Brooklyn (cycling team)

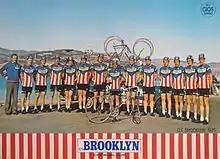
The Brooklyn team of 1975

Brooklyn was an Italian professional cycling team that existed from 1973 to 1977. It was a mainly a one-day classics team and featured riders such as Roger De Vlaeminck, who won Paris–Roubaix four times. For the first three seasons it was sponsored by the Italian beer Dreher, and then for the following seasons by Italy's Brooklyn Chewing Gum.